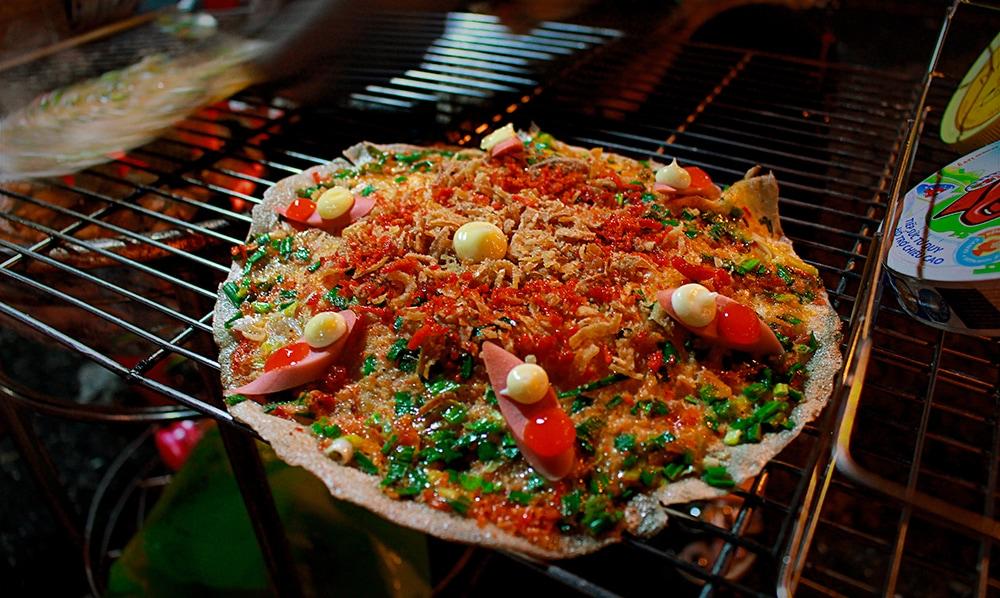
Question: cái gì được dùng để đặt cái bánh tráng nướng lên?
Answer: cái vỉ nướng